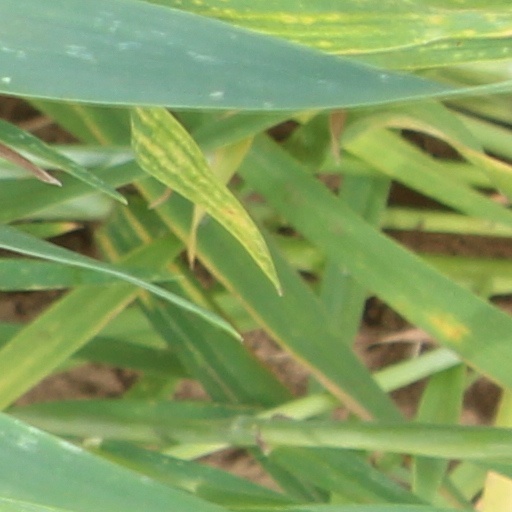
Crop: wheat